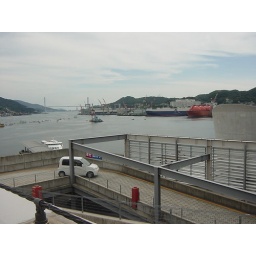
new bridge in back ground